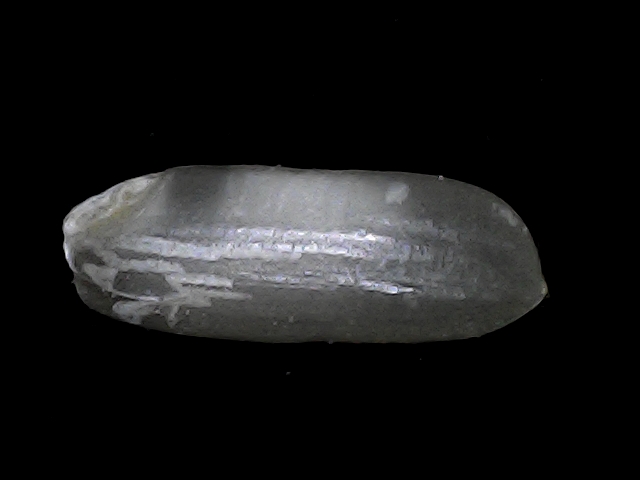
Rice variety: BRRI74